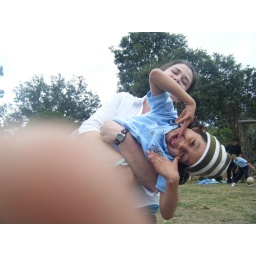
alondra, aka cat in the hat